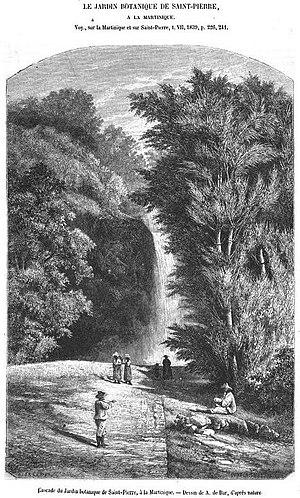
Cascade du jardin botanique de Saint-Pierre, à la Martinique
Louis-Charles-Henri Bertin, né le 15 septembre 1752 à Louisbourg et mort le 26 avril 1822 à Moulins, est un haut fonctionnaire français d'origine canadéen, premier préfet maritime du Havre et premier préfet colonial de la Martinique.